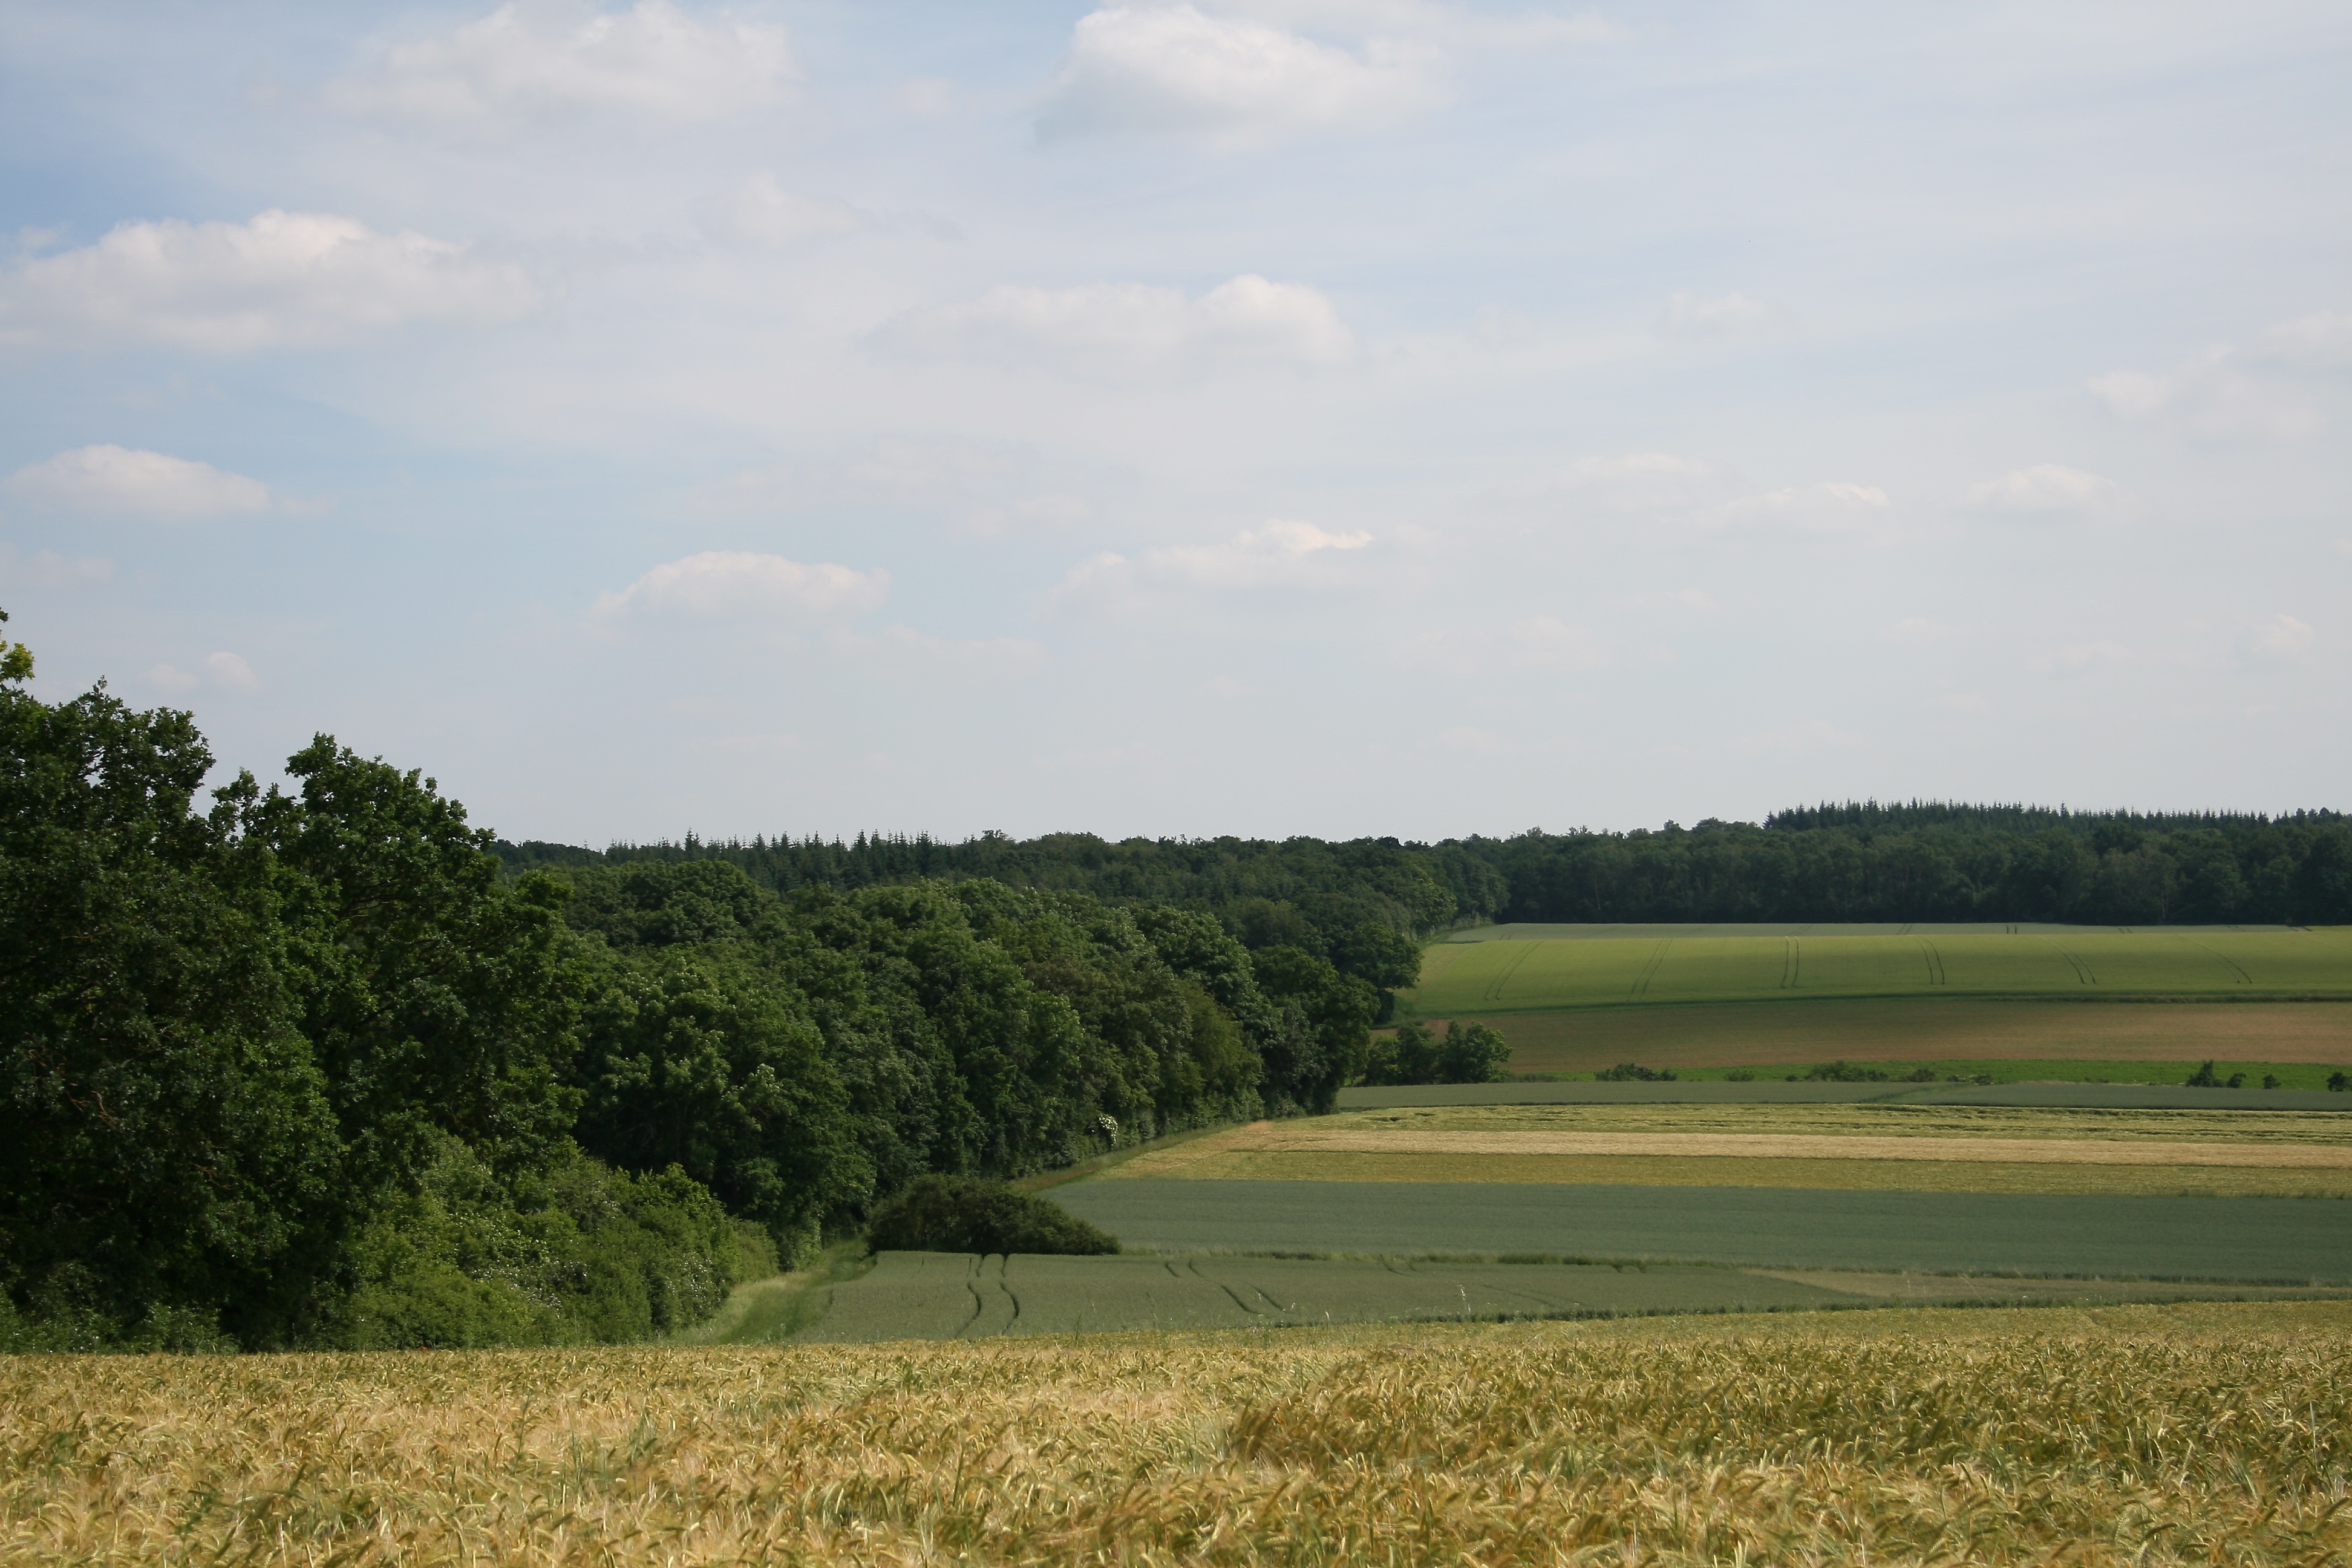
landscape, tree, nature, grass, horizon, marsh, plant, sky, field, farm, meadow, prairie, hill, summer, crop, pasture, soil, agriculture, plain, fields, grassland, bee, wetland, cereals, habitat, ecosystem, steppe, arable, rural area, bluegrass, paddy field, natural environment, grass family, sport venue, land lot